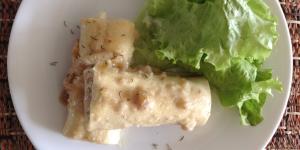
canelones de jamon y ricotta